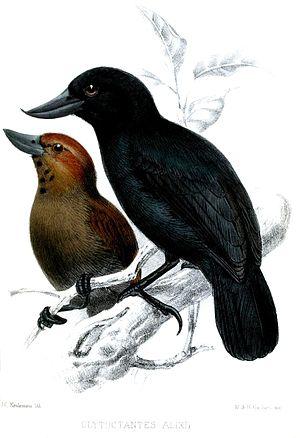
Clytoctantes est un genre de passereaux de la famille des Thamnophilidés, originaire d'Amérique du Sud.